History of mineralogy

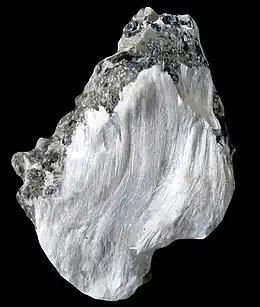
Fibrous asbestos on muscovite

Ancient Greek terminology of minerals has also stuck through the ages with widespread usage in modern times. For example, the Greek word asbestos (meaning 'inextinguishable', or 'unquenchable'), for the unusual mineral known today containing fibrous structure. The ancient historians Strabo (63 BC–19 AD) and Pliny the Elder (23–79 AD) both wrote of asbestos, its qualities, and its origins, with the Hellenistic belief that it was of a type of vegetable. Pliny the Elder listed it as a mineral common in India, while the historian Yu Huan (239–265 AD) of China listed this 'fireproof cloth' as a product of ancient Rome or Arabia (Chinese: Daqin). Although documentation of these minerals in ancient times does not fit the manner of modern scientific classification, there was nonetheless extensive written work on early mineralogy.